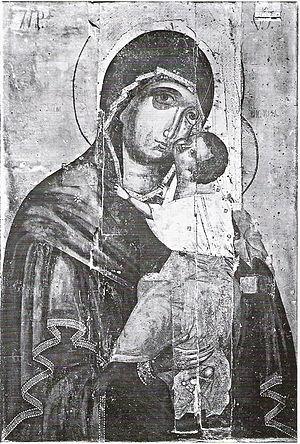
La Vierge de Tolga ou La Mère de Dieu de Tolga est une icône de l'Église orthodoxe russe représentant la Mère de Dieu. Elle date du XIIIᵉ siècle, début du XIVᵉ siècle.
Notre-Dame de tendresse de Koubenskoe est une icône de la Vierge, datant du XIVᵉ siècle, provenant de l'église de la Résurrection près du village de Koubenskoe dans l'oblat de Vologda en Russie. Elle est considérée comme miraculeuse par des habitants de cette région. Elle est conservée au Musée-réserve de l'État d'art et d'architecture de Vologda.